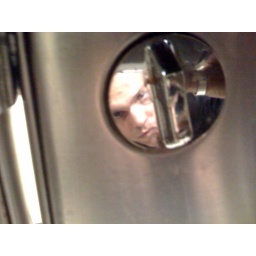
This reflection of me is in the door lock of a public toilet. Yes, I sat on a public toilet seat.